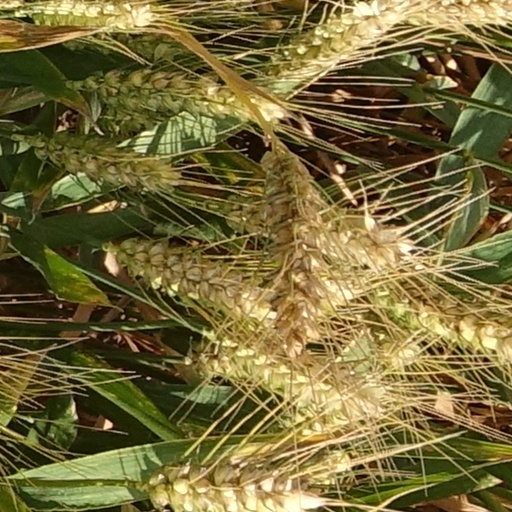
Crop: wheat